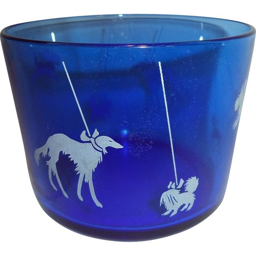
offered is a wonderful vintage ice bucket or tub by person .